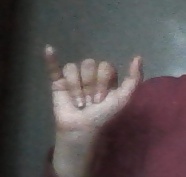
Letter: ya